John J. Beckley

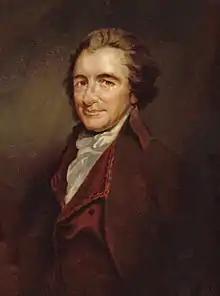
A painting of Thomas Paine

Beckley was involved with local politics in Philadelphia for much of 1801, as Jefferson considered Beckley unfitting for the highest postings. He considered appointing Beckley as Comptroller of the Treasury, but chose Gabriel Duvall instead. In October, Jefferson wrote to Beckley that he expected he would be reelected as Clerk of the House of Representatives and made a recommendation for an engrossing clerk. Samuel Allyne Otis grew concerned that Beckley was intending to replace him as Secretary of the Senate, but this did not materialize. Beckley was elected as clerk on December 7, 1801, replacing Condy's successor John Holt Oswald. Beckley and his family moved to the newly built capital of Washington, D.C., where they initially stayed at the home of French ambassador Louis-André Pichon. Suffering from gout and leg ulcers, Beckley was temporarily restricted to crutches.